Enid Hartle

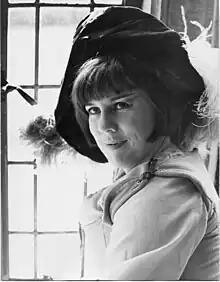

Enid Hartle (16 December 1935 – 1 December 2008) was an opera and concert singer born in Sheffield; she studied singing first at the Guildhall School of Music and Drama and later with Vera Rózsa, with whom she had a long and fruitful relationship.